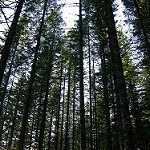
Label: forest